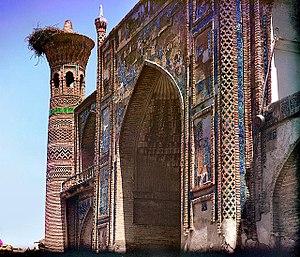
Monument religieux, probablement une mosquée à Boukhara. Photographie de Sergueï Prokoudine-Gorski, vers 1911.
Une médersa, ou madrassa, ou école coranique, est une université théologique musulmane.
L’art timouride regroupe les créations artistiques produites sous la dynastie du même nom, qui régna sur un empire s'étendant de la Perse orientale à l'Irak et à la Syrie entre 1370 et 1506.
Collection des curiosités remarquables de l'Empire russe par Prokoudine-Gorski est une des premières collections au monde de photographies en couleurs. Elle constitue un patrimoine unique pour les peuples de l'ancien Empire russe et pour toute l'humanité. Son créateur est le célèbre inventeur russe Sergueï Prokoudine-Gorski. Mais il faut remarquer que l'exécution effective de nombreuses photos est due à ses collaborateurs.